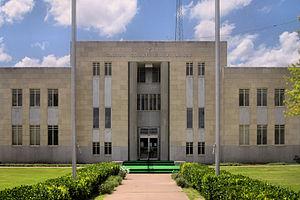
Le comté de Castro, en anglais : Castro County, est un comté situé dans le nord de l'État du Texas aux États-Unis. Fondé le 19 novembre 1876, son siège de comté est la ville de Dimmitt. Selon le recensement des États-Unis de 2010, sa population est de 8 062 habitants, estimée, en 2018, à 7 665 habitants. Il est nommé en l'honneur de Henri Castro, le consul général de la république du Texas à la France.